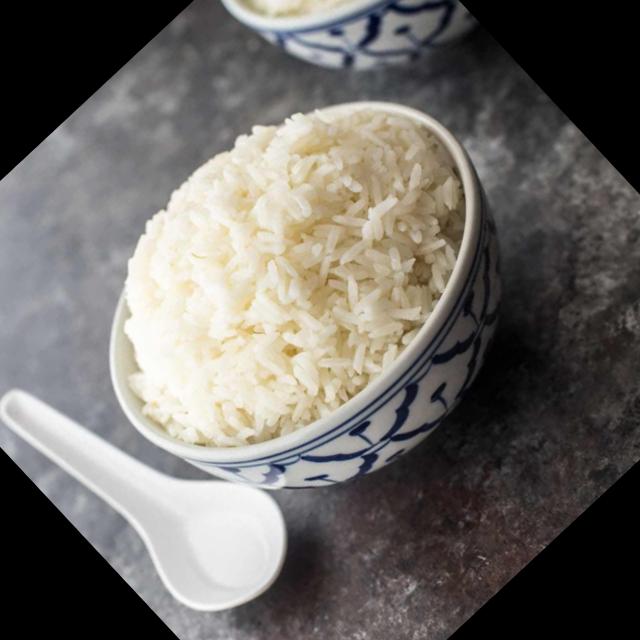
Dish: white_rice